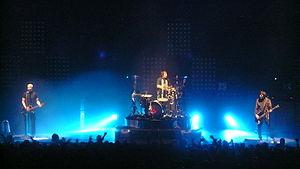
Die Ärzte est un groupe de punk rock allemand, originaire de Berlin. À l'instar du groupe Die Toten Hosen, ils ont une carrière de près de 30 ans derrière eux et leur renommée n'est plus à faire. Toutefois, le groupe reste peu connu en dehors des pays germanophones. Le nom du groupe signifie en français « Les médecins ». Die Ärzte est l'un des groupes punk allemands les mieux reconnus, et compte au total 13 albums studio.